Varpas

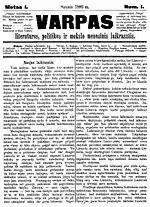
Cover page of the first issue of Varpas (1889)

Varpas (literally: "The Bell") was a monthly Lithuanian-language newspaper published during the Lithuanian press ban from January 1889 to December 1905. Because its publication was illegal in Lithuania, then part of the Russian Empire, it was printed in Tilsit (current Sovetsk) and Ragnit (current Neman) in German East Prussia and smuggled into Lithuania by the knygnešiai (book smugglers). "Varpas", with circulation of about 500 to 1,000 copies, played a pivotal role in the Lithuanian National Revival. "Tautiška giesmė", one of poems by founder and editor Vincas Kudirka written to commemorate the 10th anniversary of "Varpas", became the Lithuanian national anthem. Editorial staff of "Varpas" later started two more specialized publications: more practical "Ūkininkas" ("The Farmer", 1890–1905) for less educated peasants and apolitical "Naujienos" ("News", 1901–1903) for general public.